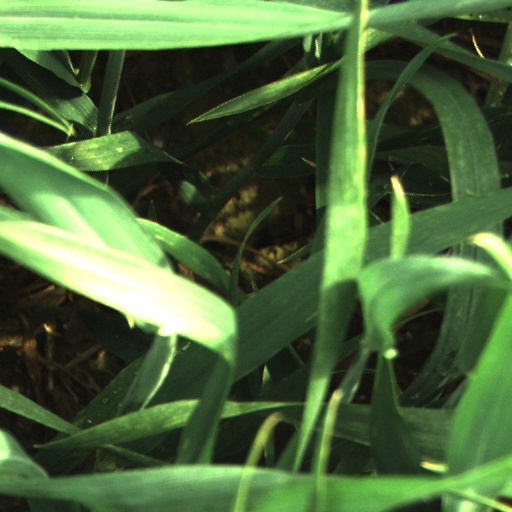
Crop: wheat